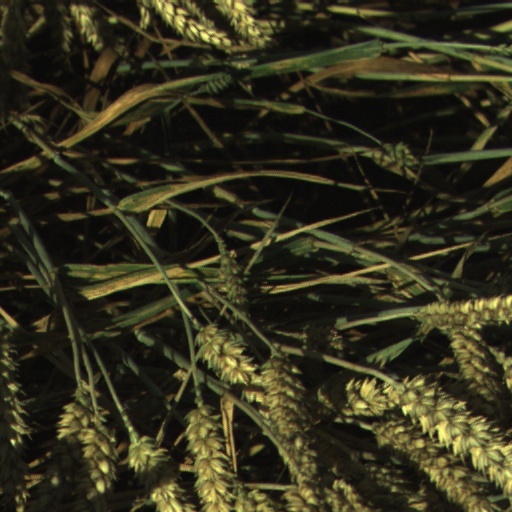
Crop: wheat